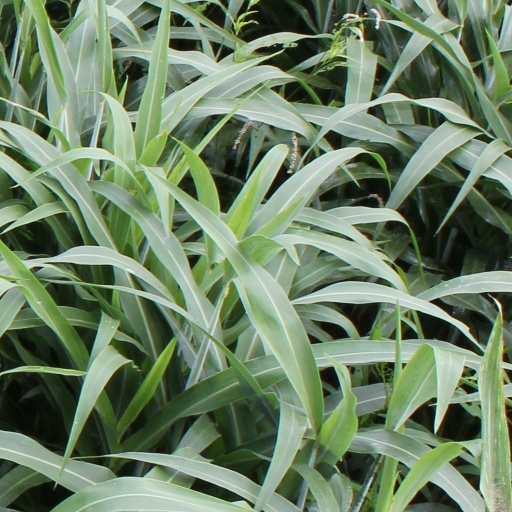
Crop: sorghum